Vally Weigl

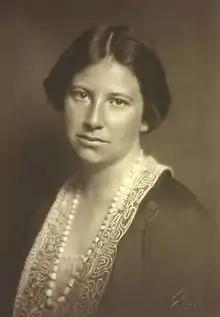
Vally Weigl (1894–1982)

Vally Weigl (11 September 1894 – 25 December 1982) was an Austrian-American composer and music therapist.